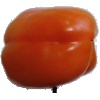
Label: orange_pepper